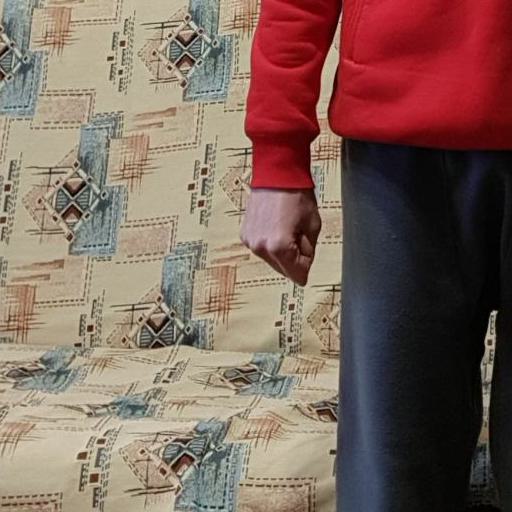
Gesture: no_gesture